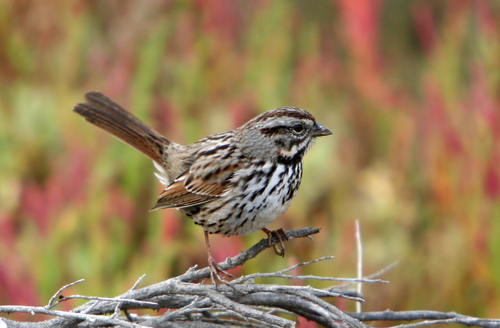
the bird's chest and belly are white with small black spots.
the bird has a black eyering, skinny thighs and a small crown.
a bird with a small triangular bill, brown eyebrow and speckled white and brown breast.
this bird has a brown nape and a white and brown stripped pattern on its belly.
this is a small bird with brown, black and white feathers and a strait bill.
this bird has wings that are brown and has a white rotund belly
this bird is brown with black and white and has a very short beak.
this bird has a white chest with black markings and a short beak.
this tiny bird has a brown crown as well as a black bill
this bird has stripped side, brown inner and outer rectrices, white undertail coverts and a grey neck.
Species: Lincoln Sparrow